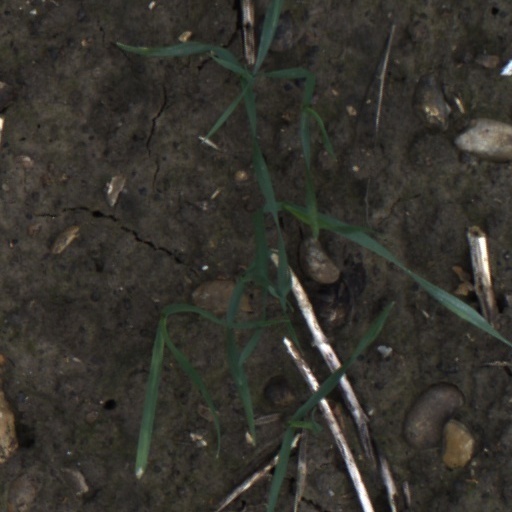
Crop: wheat